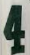
Number: 4